Lake Assad

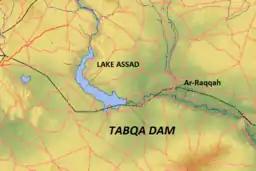
Map of the wider Lake Assad region

Lake Assad ("Buhayrat al-Assad") is a reservoir on the Euphrates in Raqqa Governorate, Syria. It was created in 1974 when construction of the Tabqa Dam was completed. Lake Assad is Syria's largest lake, with a maximum capacity of and a maximum surface area of . A vast network of canals uses water from Lake Assad to irrigate lands on both sides of the Euphrates. In addition, the lake provides drinking water for the city of Aleppo and supports a fishing industry. The shores of Lake Assad have developed into important ecological zones.